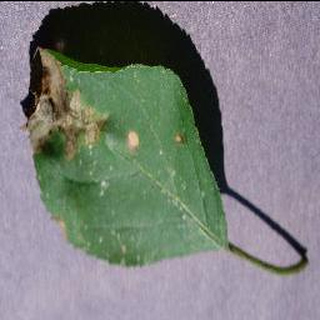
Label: apple_black_rot